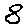
Label: 8